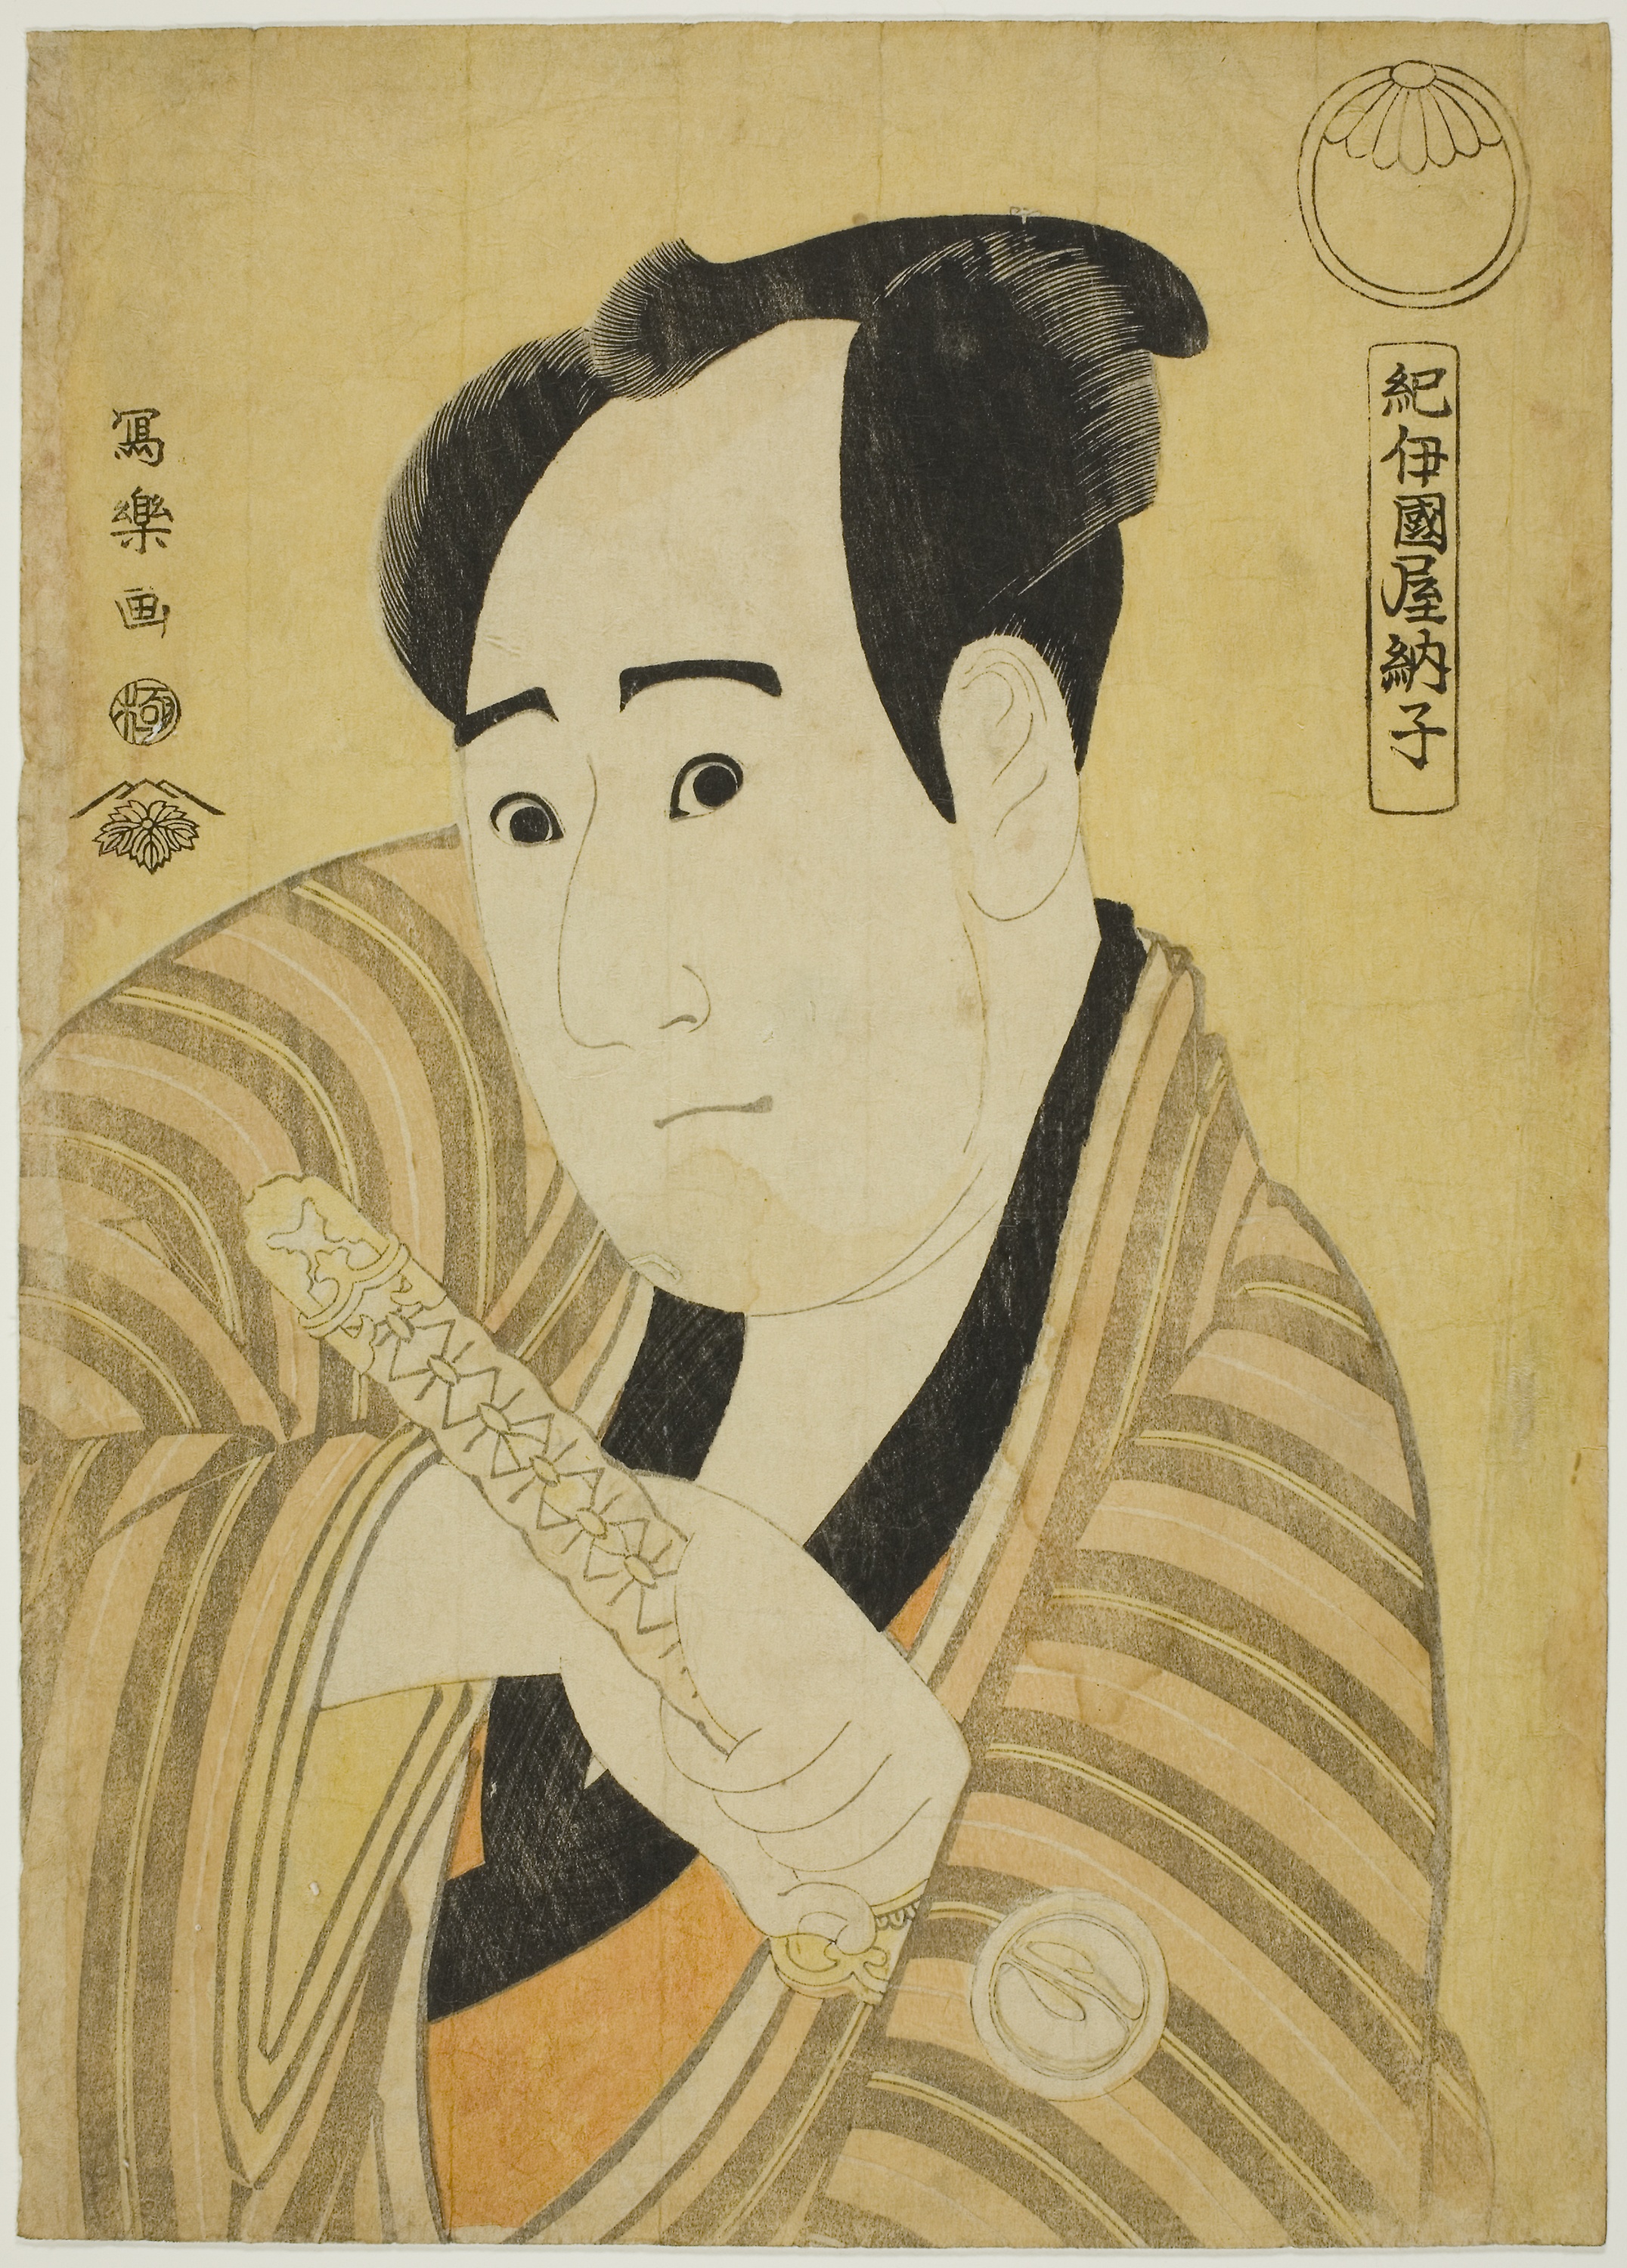
woman, portrait, art, illustration, painting, costume design, artwork, drawing, modern art, geisha, paper